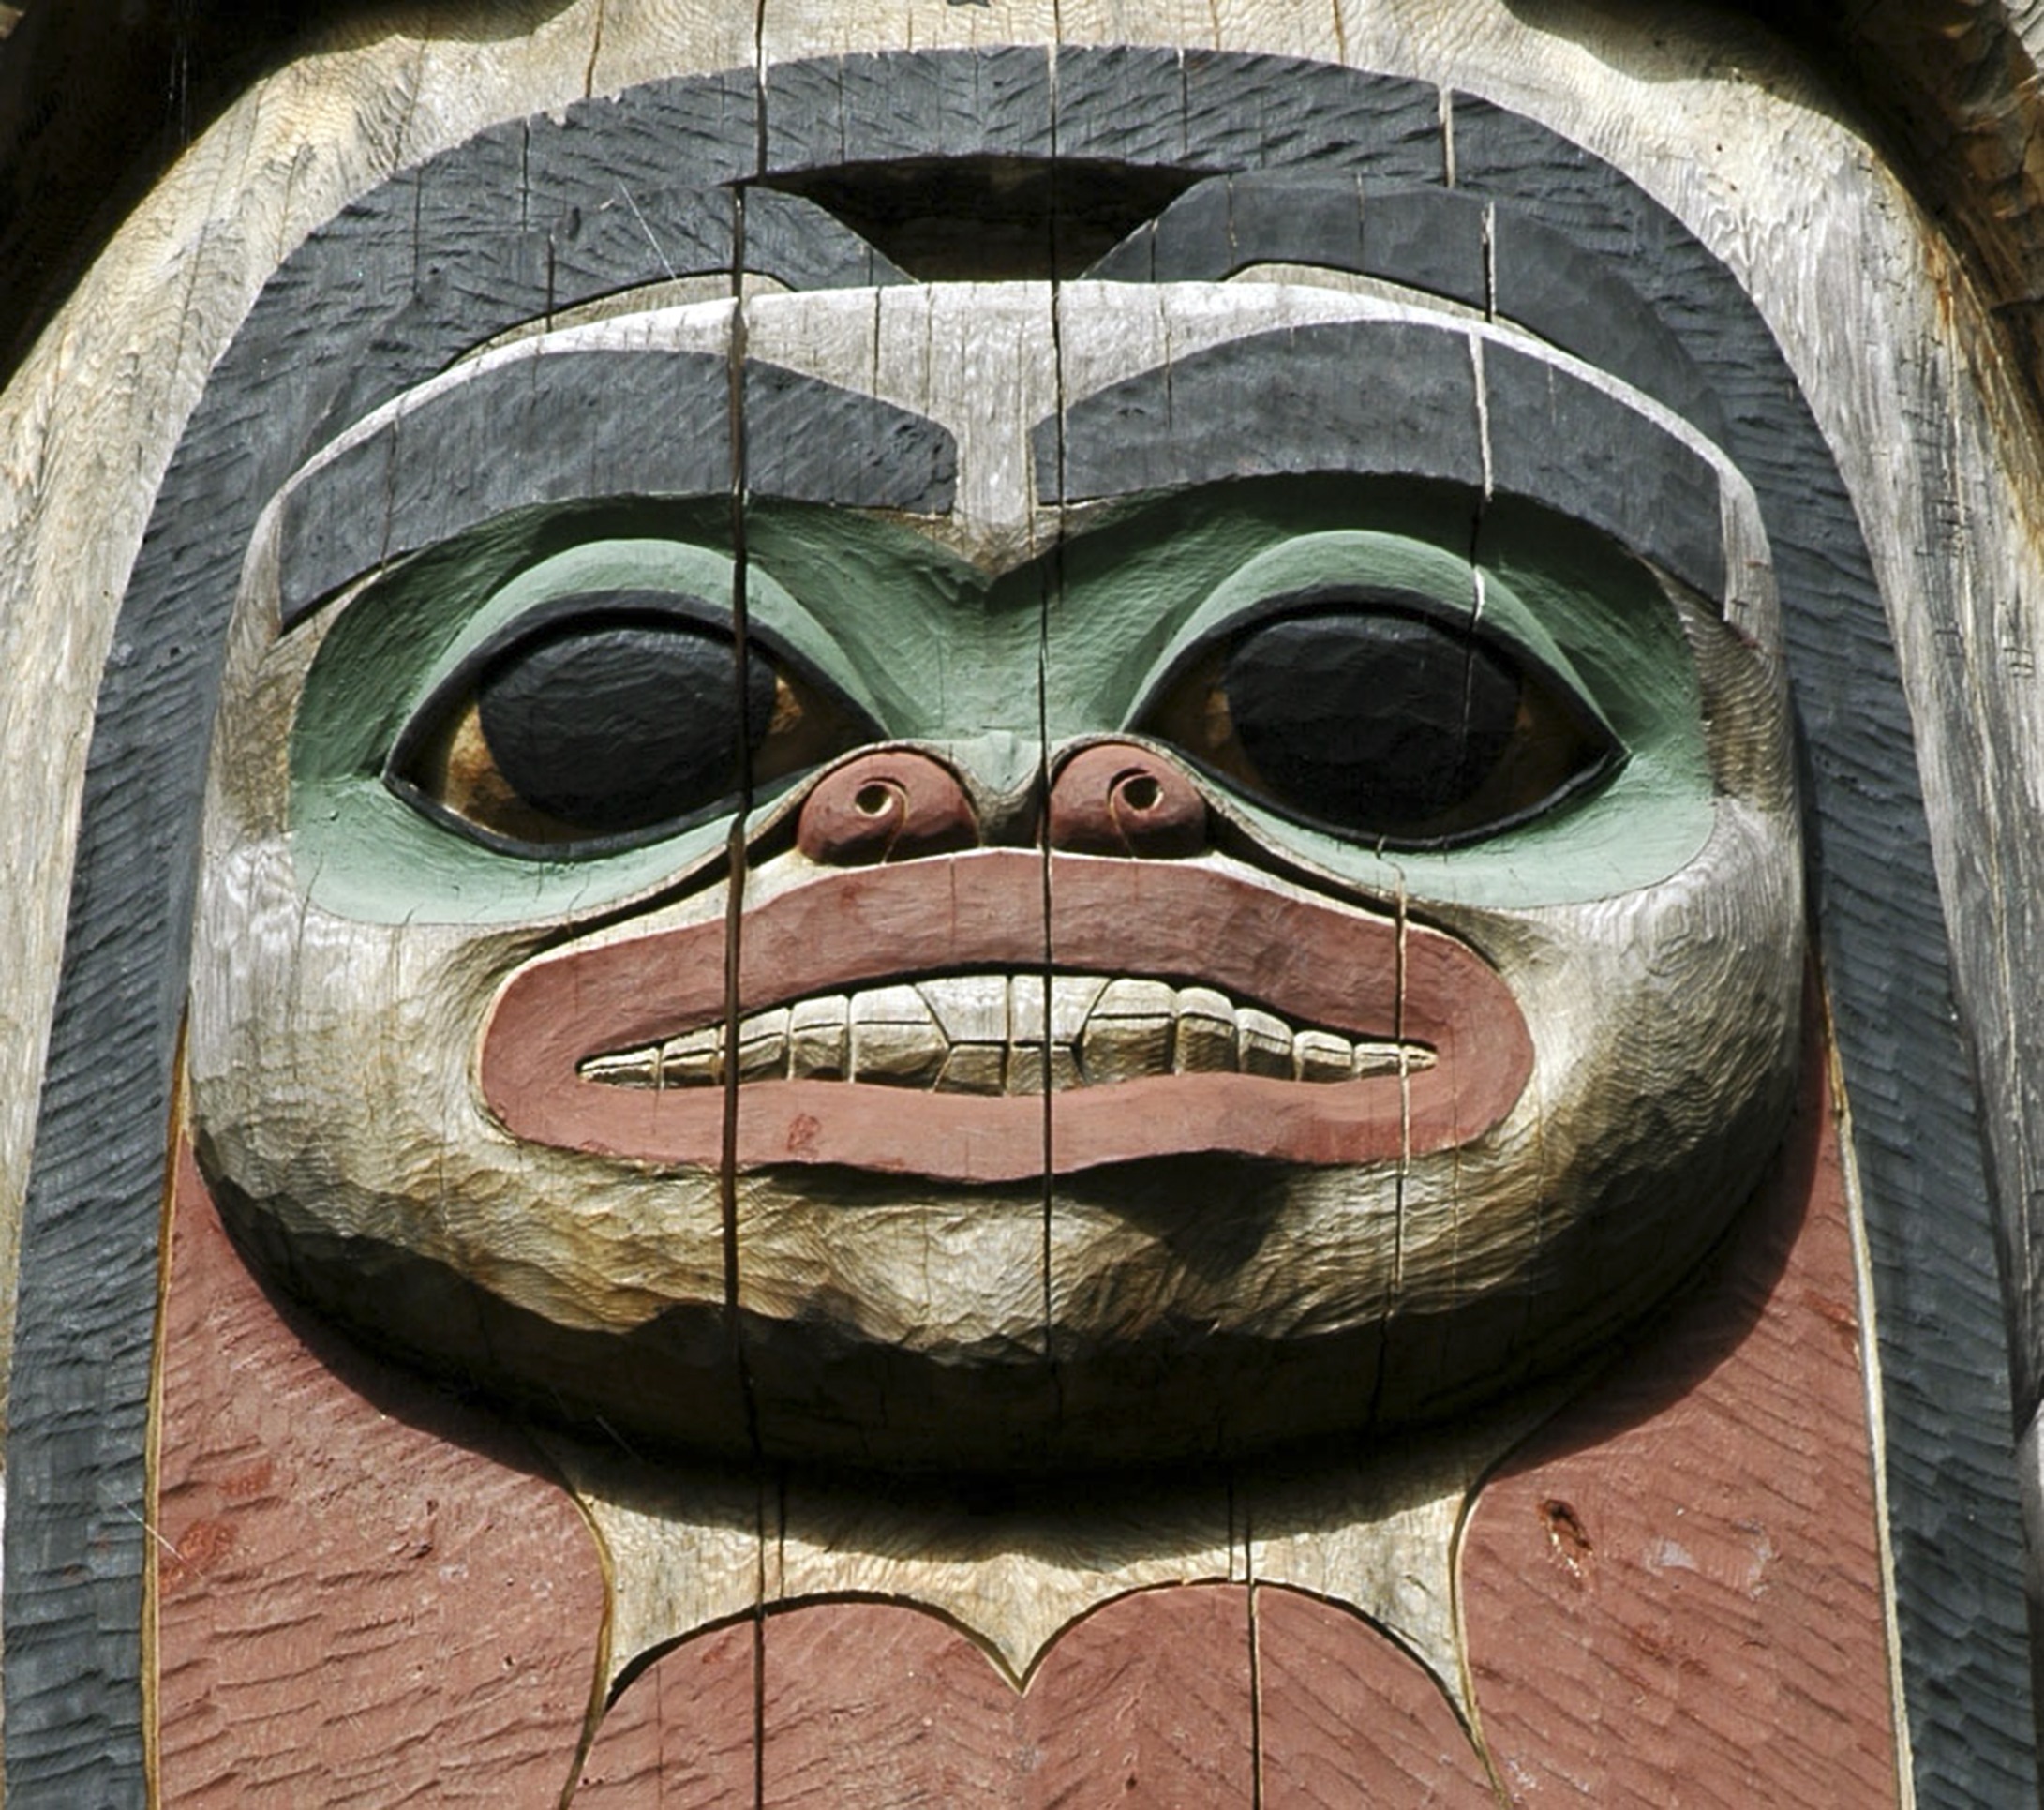
symbol, primitive, clothing, close up, native, sculpture, art, wooden, head, carving, costume, totem, tribal, native american